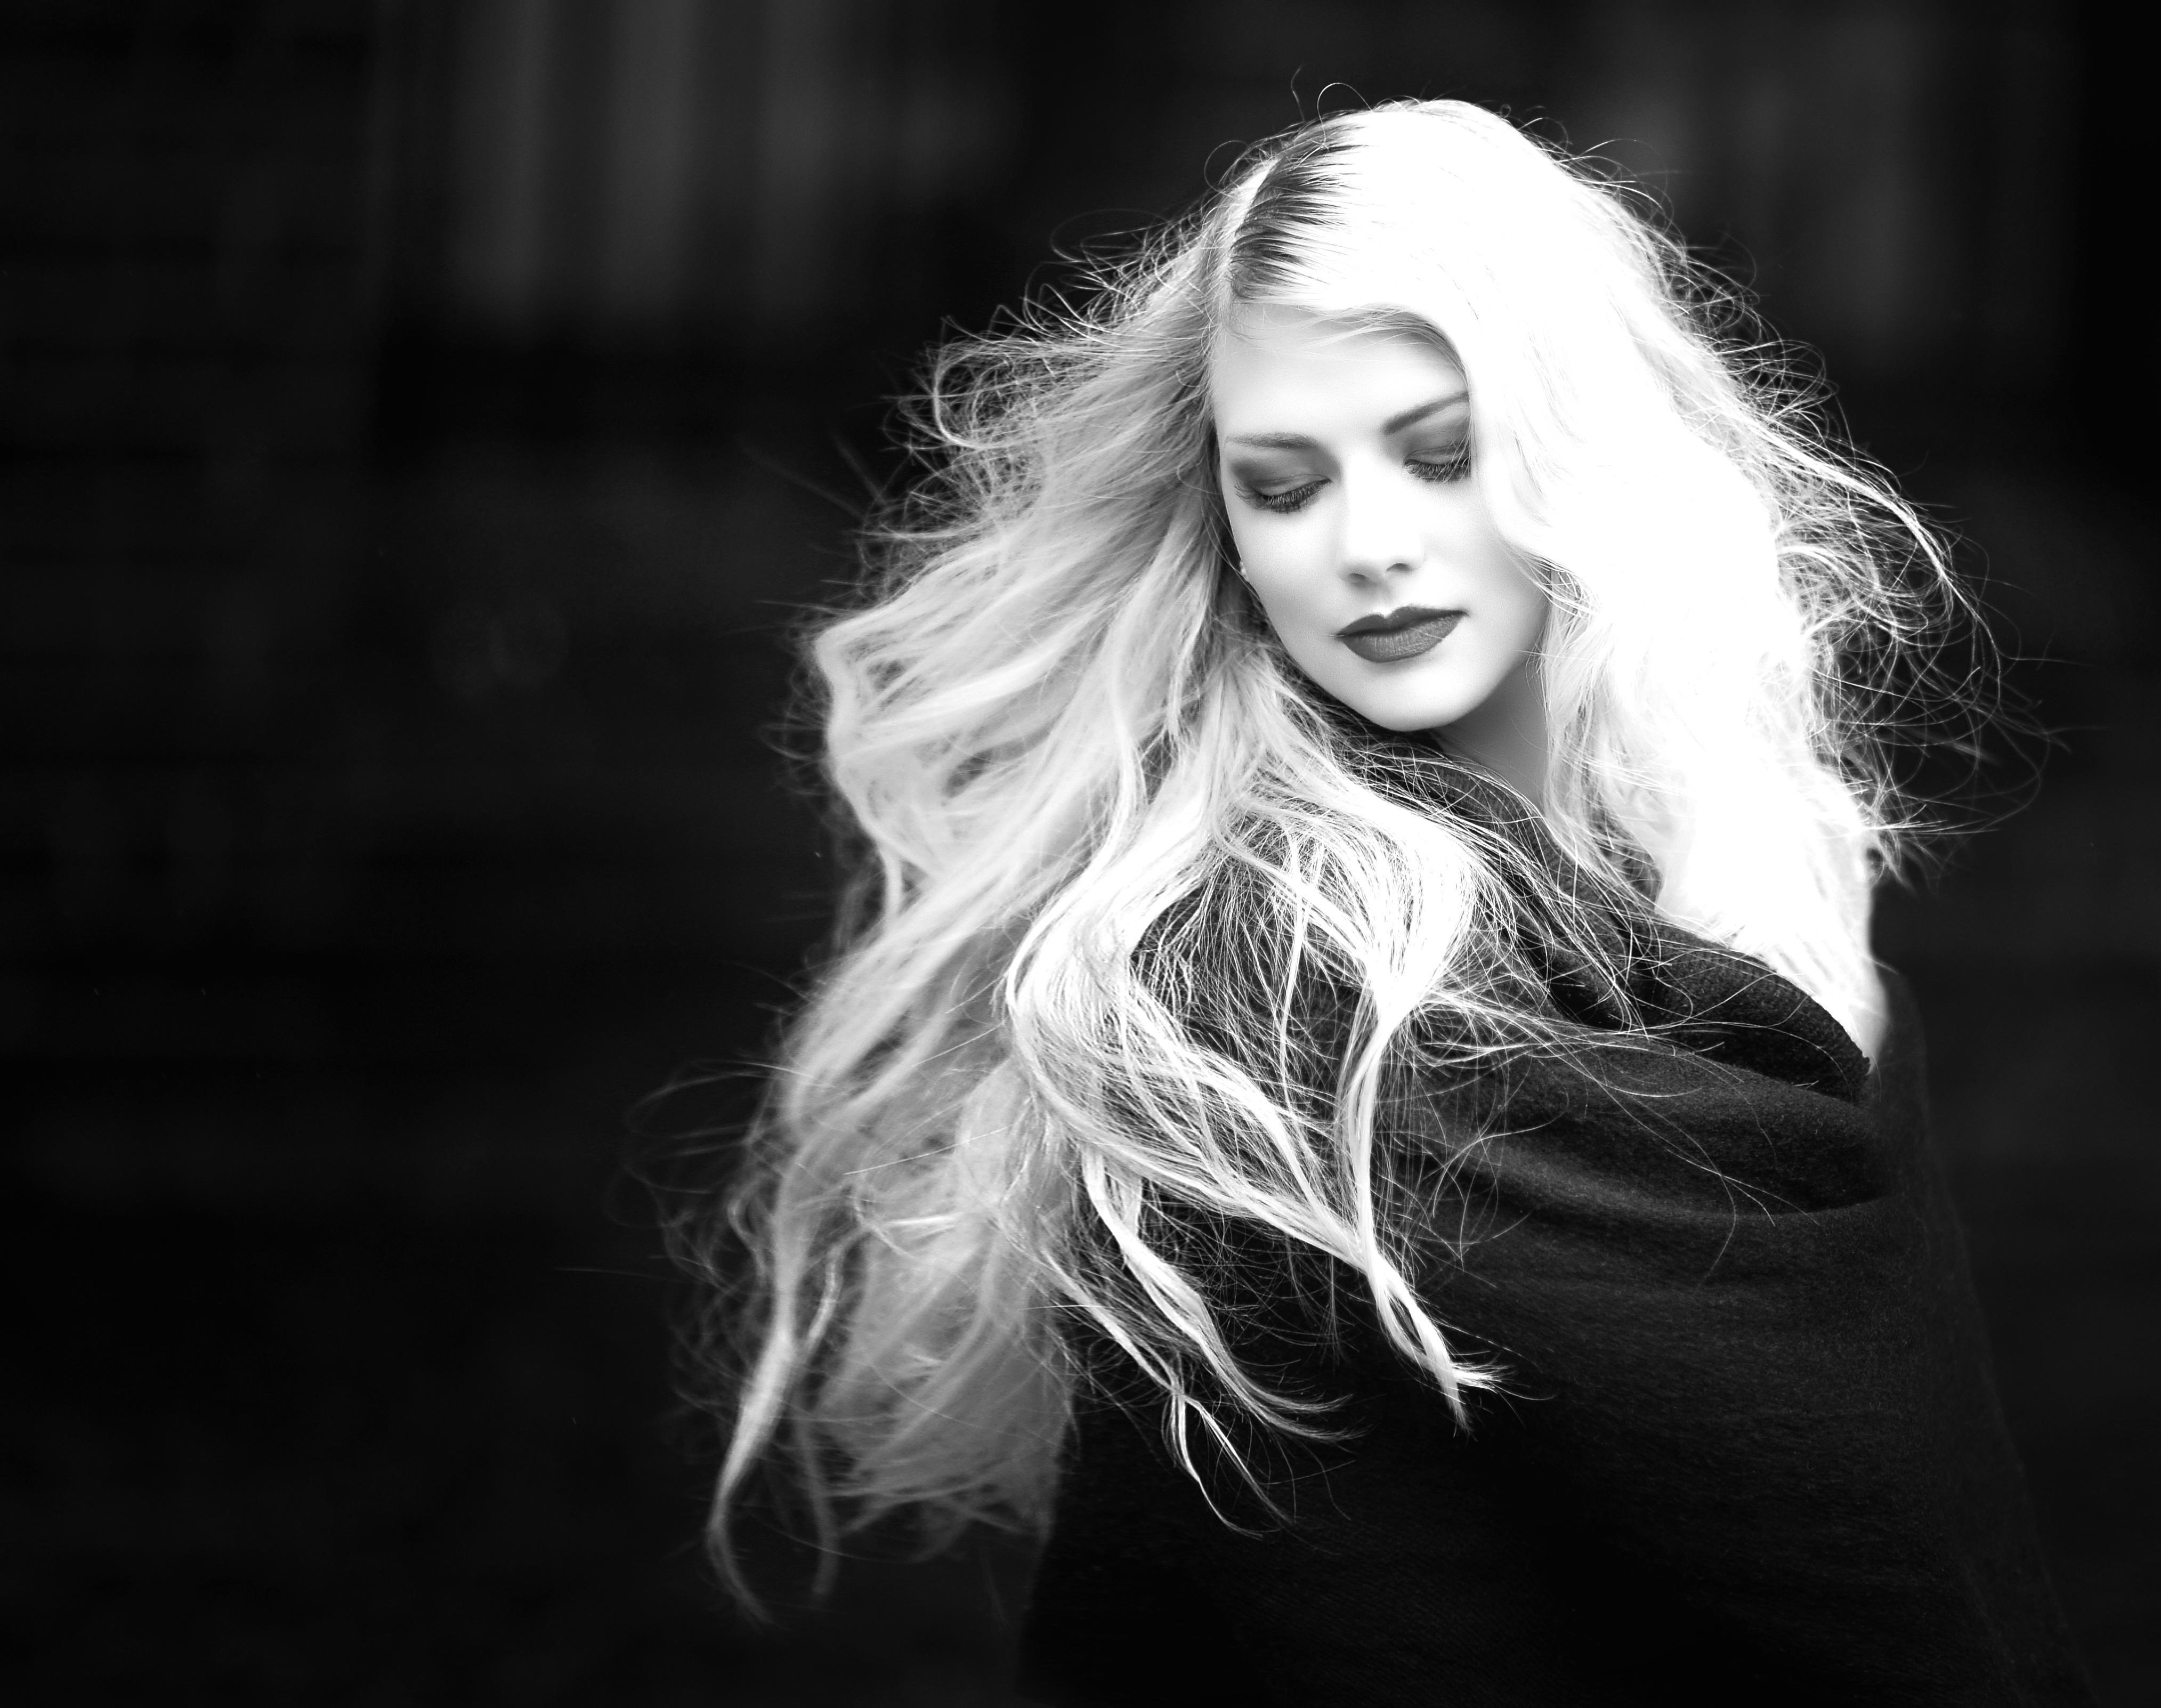
person, black and white, girl, woman, hair, white, photography, female, portrait, model, human, darkness, fashion, black, monochrome, lady, movement, hairstyle, long hair, face, eyes, eye, lips, beauty, eyebrows, blond, out, pretty, photo shoot, photo shooting, brown hair, blonde hair, monochrome photography, portrait photography